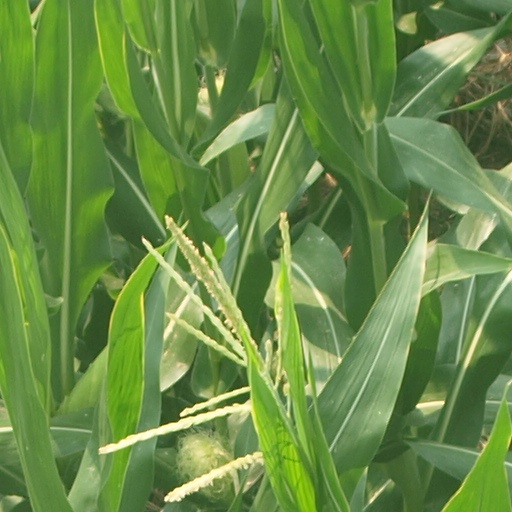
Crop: maize; corn